Lakshmi Pratury

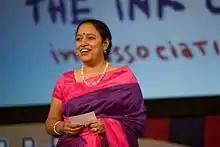
Lakshmi Pratury, founder and CEO of INK, speaking at INK Asia 2015 in Singapore

INK describes itself as "India's foremost platform for cutting-edge ideas and inspiring stories". INK is known for its events such as the annual INK Conference, INK Asia, and INK Salons. The organization has grown significantly over the years. As of February 2016, INK had conducted seven conferences (across multiple cities in India and abroad) and approximately 100 events; hosted 350 speakers and 70,000 attendees across these events; and received 20 million video views on inktalks.com and on various other social media platforms.